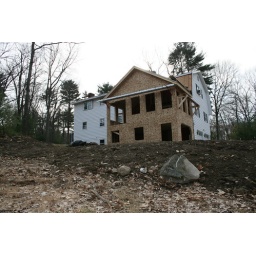
View from way out in the back yard. Notice the little white pipe sticking out of the ground to the left of the big rock.